Clapham North tube station

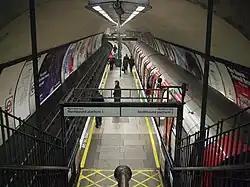
The platforms at Clapham North tube station. This platform and the one at Clapham Common are the narrowest on the London Underground.

The station opened as "Clapham Road" on 3 June 1900 as part of an extension of the City and South London Railway to Clapham Common, one stop to the south. The station, designed by T. P. Figgis, is one of two remaining stations that has an island platform in the station tunnel, serving both the northbound and southbound lines; the other being Clapham Common. The original station building was replaced in 1924, when the line was modernised and the original building was remodelled by Charles Holden. The ticket hall was rebuilt after the installation of escalators and Figgis's station facade was replaced with biscuit-cream faience slabs and black coping tiles to the parapet walls. In turn, the station's corner entrance block was reclad in post-modern style tiles in c1996, the lower side wings retain their 1920s elevations. The station's name was changed to Clapham North on 13 September 1926 after the line was extended to Morden that year.